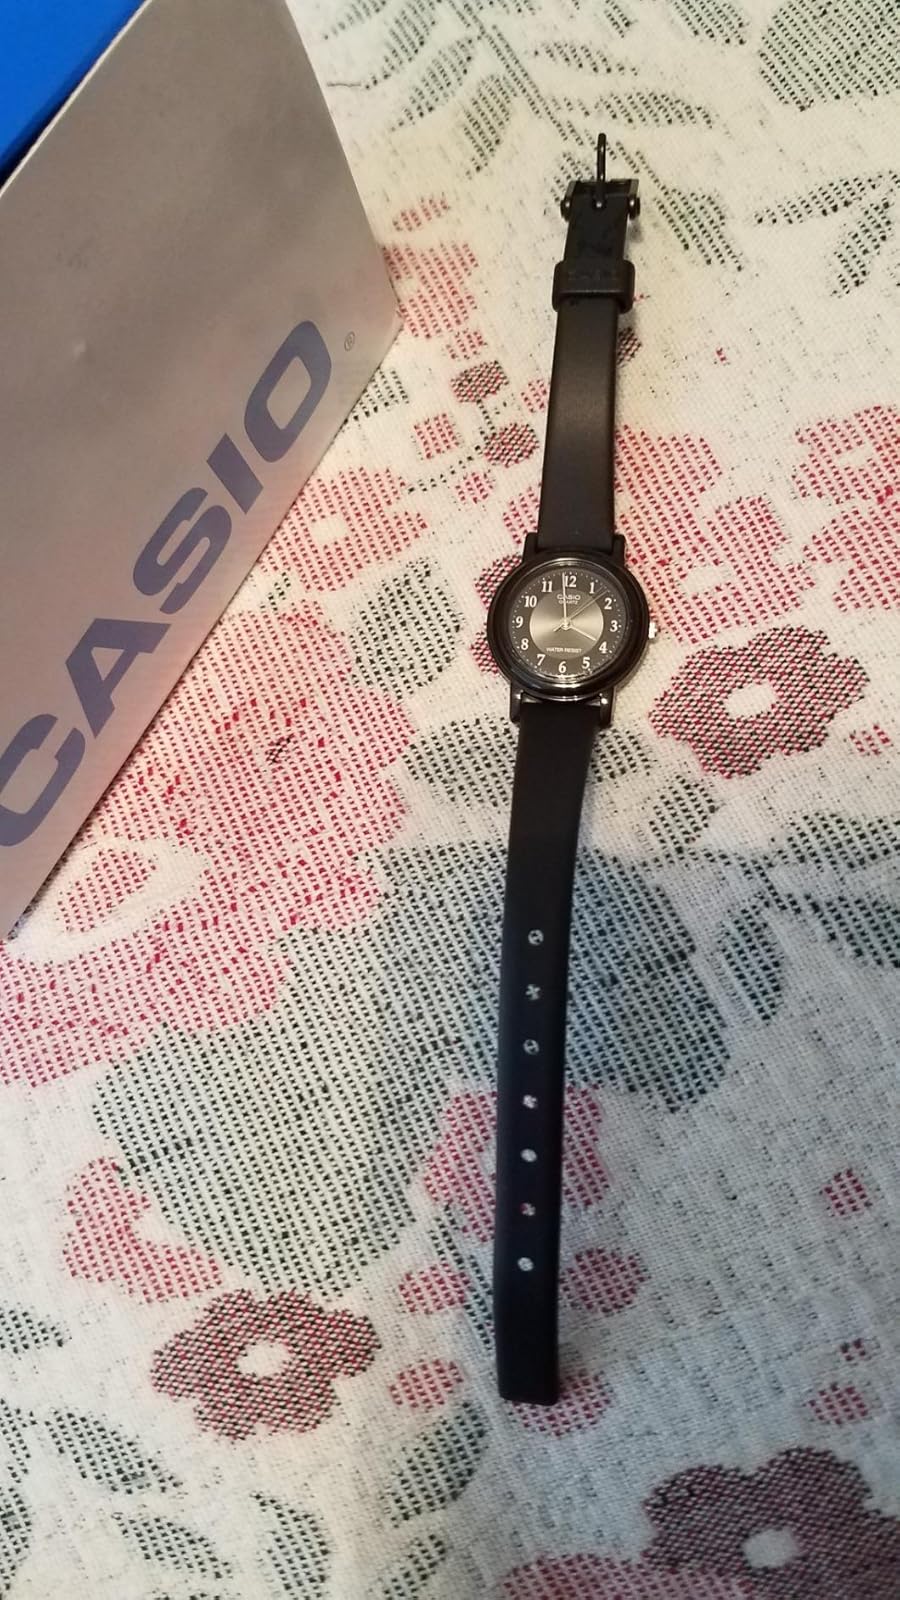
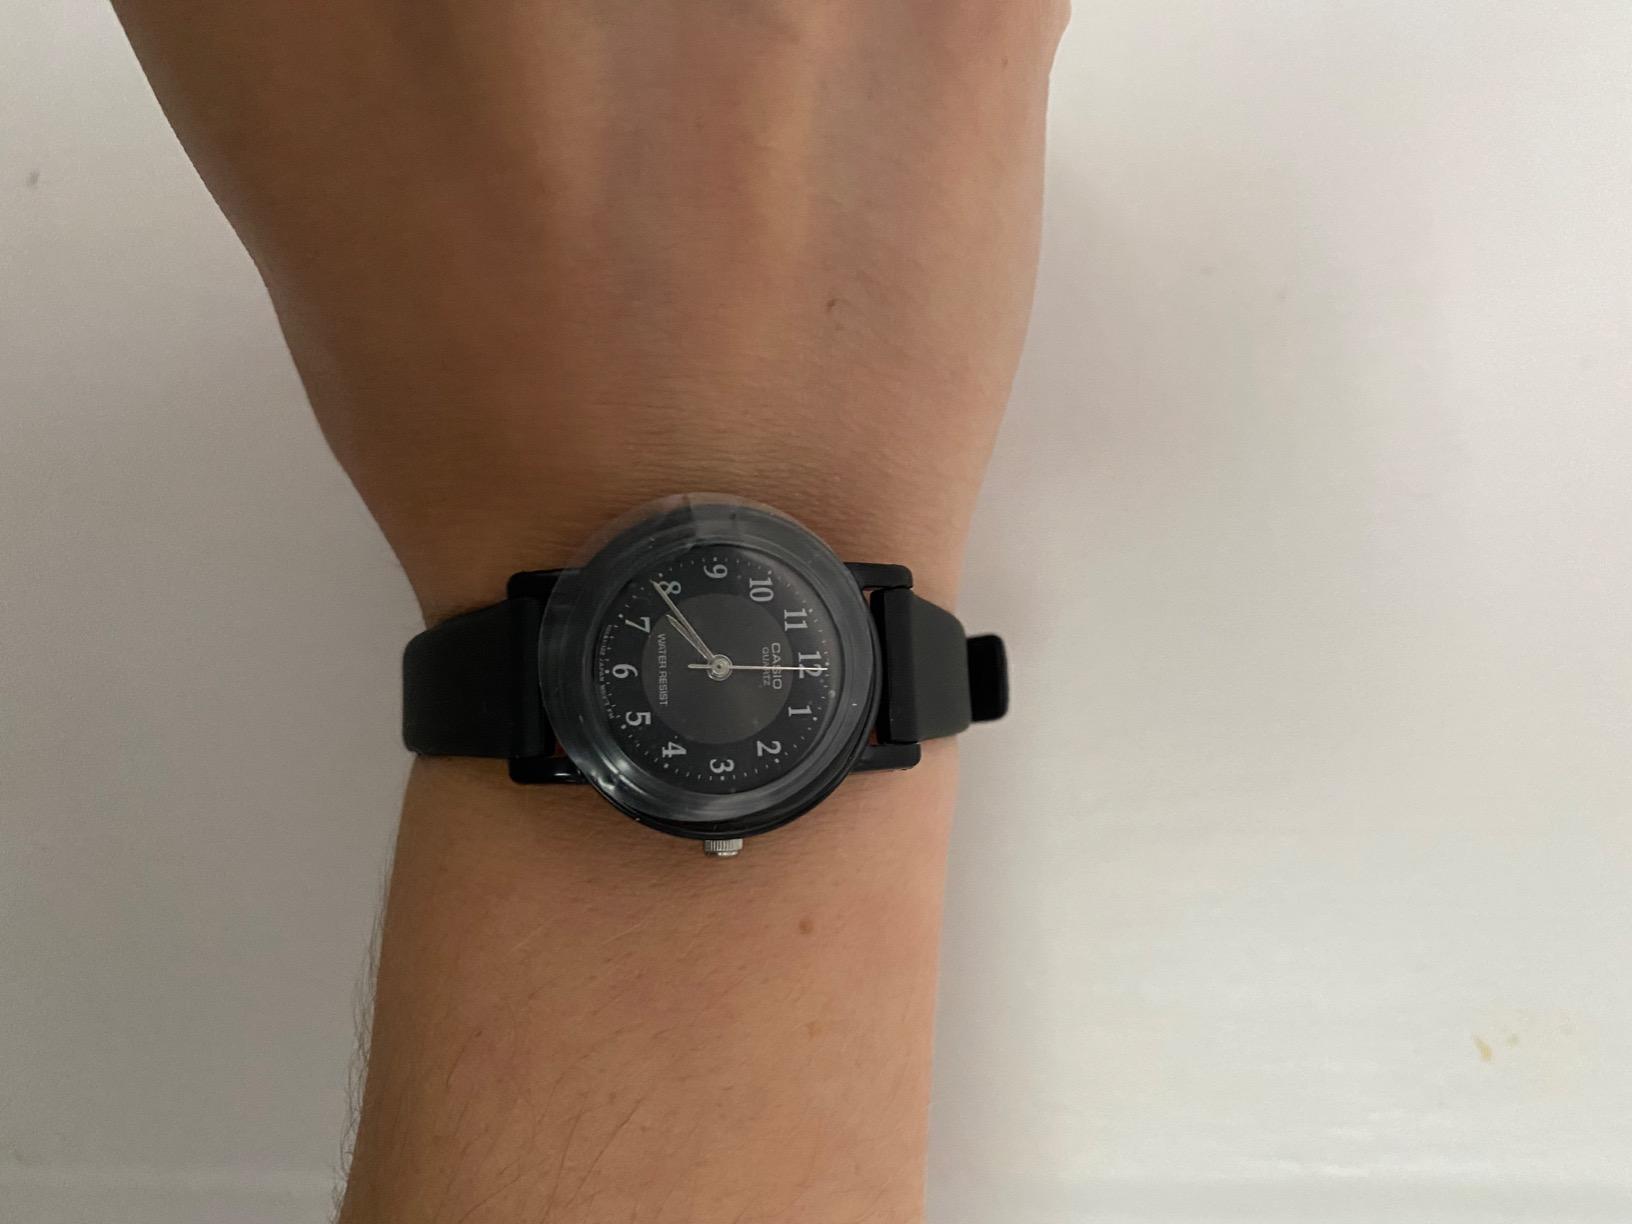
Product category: accessories_watch
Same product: yes